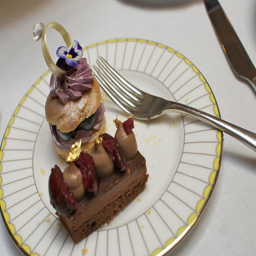
A piece of cake and fork on a plate.
Plate with chocolate cake sitting with a fork on it.
Dessert on plate with for one with ring on top the other chocolate.
a small plate that has tiny desserts on it
A photo of someone's desert served on a small dish.